Mari, Syria

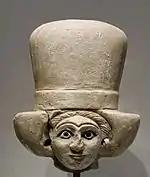
A Mariote woman. (25th century BC)

As Zimri-Lim advanced, a leader of the "Sim'alites" (Zimri-Lim's tribe) overthrew Yasmah-Adad, opening the road for Zimri-Lim who arrived a few months after Yasmah-Adad's escape, and married princess Shibtu the daughter of Yarim-Lim I a short time after his enthronement in c. 1776 BC. Zimri-Lim's ascension to the throne with the help of Yarim-Lim I affected Mari's status, Zimri-Lim referred to Yarim-Lim as his father, and the Yamhadite king was able to order Mari as the mediator between Yamhad's main deity Hadad and Zimri-Lim, who declared himself a servant of Hadad.